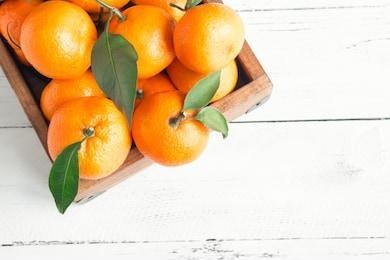
Label: mandarine